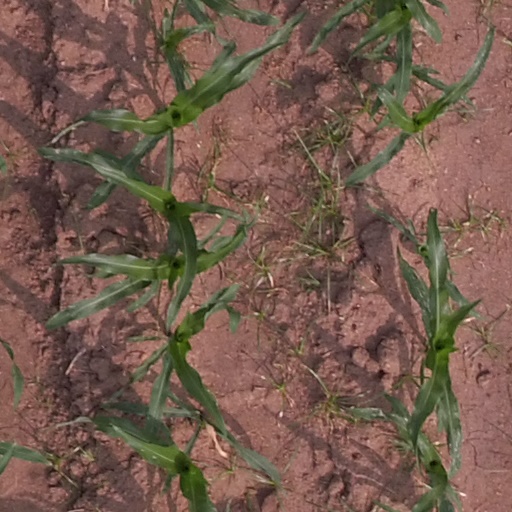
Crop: maize; corn